Andrea Gámiz

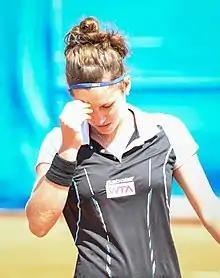
Andrea Gámiz 2014 at the Nürnberger Versicherungscup

Andrea Gámiz Pérez (born 31 October 1992) is a Venezuelan professional tennis player.